Raja Bakthi

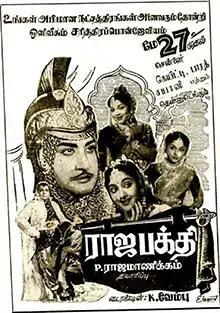
Theatrical release poster

Raja Bakthi is a 1960 Indian Tamil-language historical drama film, written by V. C. Gopal Rathnam and directed by K. Vembu. The film stars Sivaji Ganesan, Vyjayanthimala and P. Bhanumathi, with T. S. Balaiah, Padmini, Pandari Bai, M. N. Nambiar, E. V. Saroja and "Stunt" Somu as the ensemble cast, and was produced by P. Rajamanickam Chettiar of Nandhi Pictures. The film's music was composed by G. Govindarajulu Naidu and was filmed by R. Sampath. The film, released on 27 May 1960, was a box office failure.